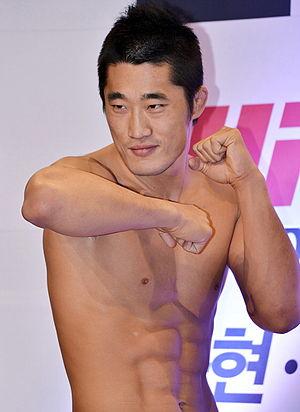
Kim Dong-Hyung, né le 17 novembre 1981 à Suwon, est un pratiquant sud-coréen d'arts martiaux mixtes (MMA). Il combat actuellement à l'Ultimate Fighting Championship dans la division des poids mi-moyens.